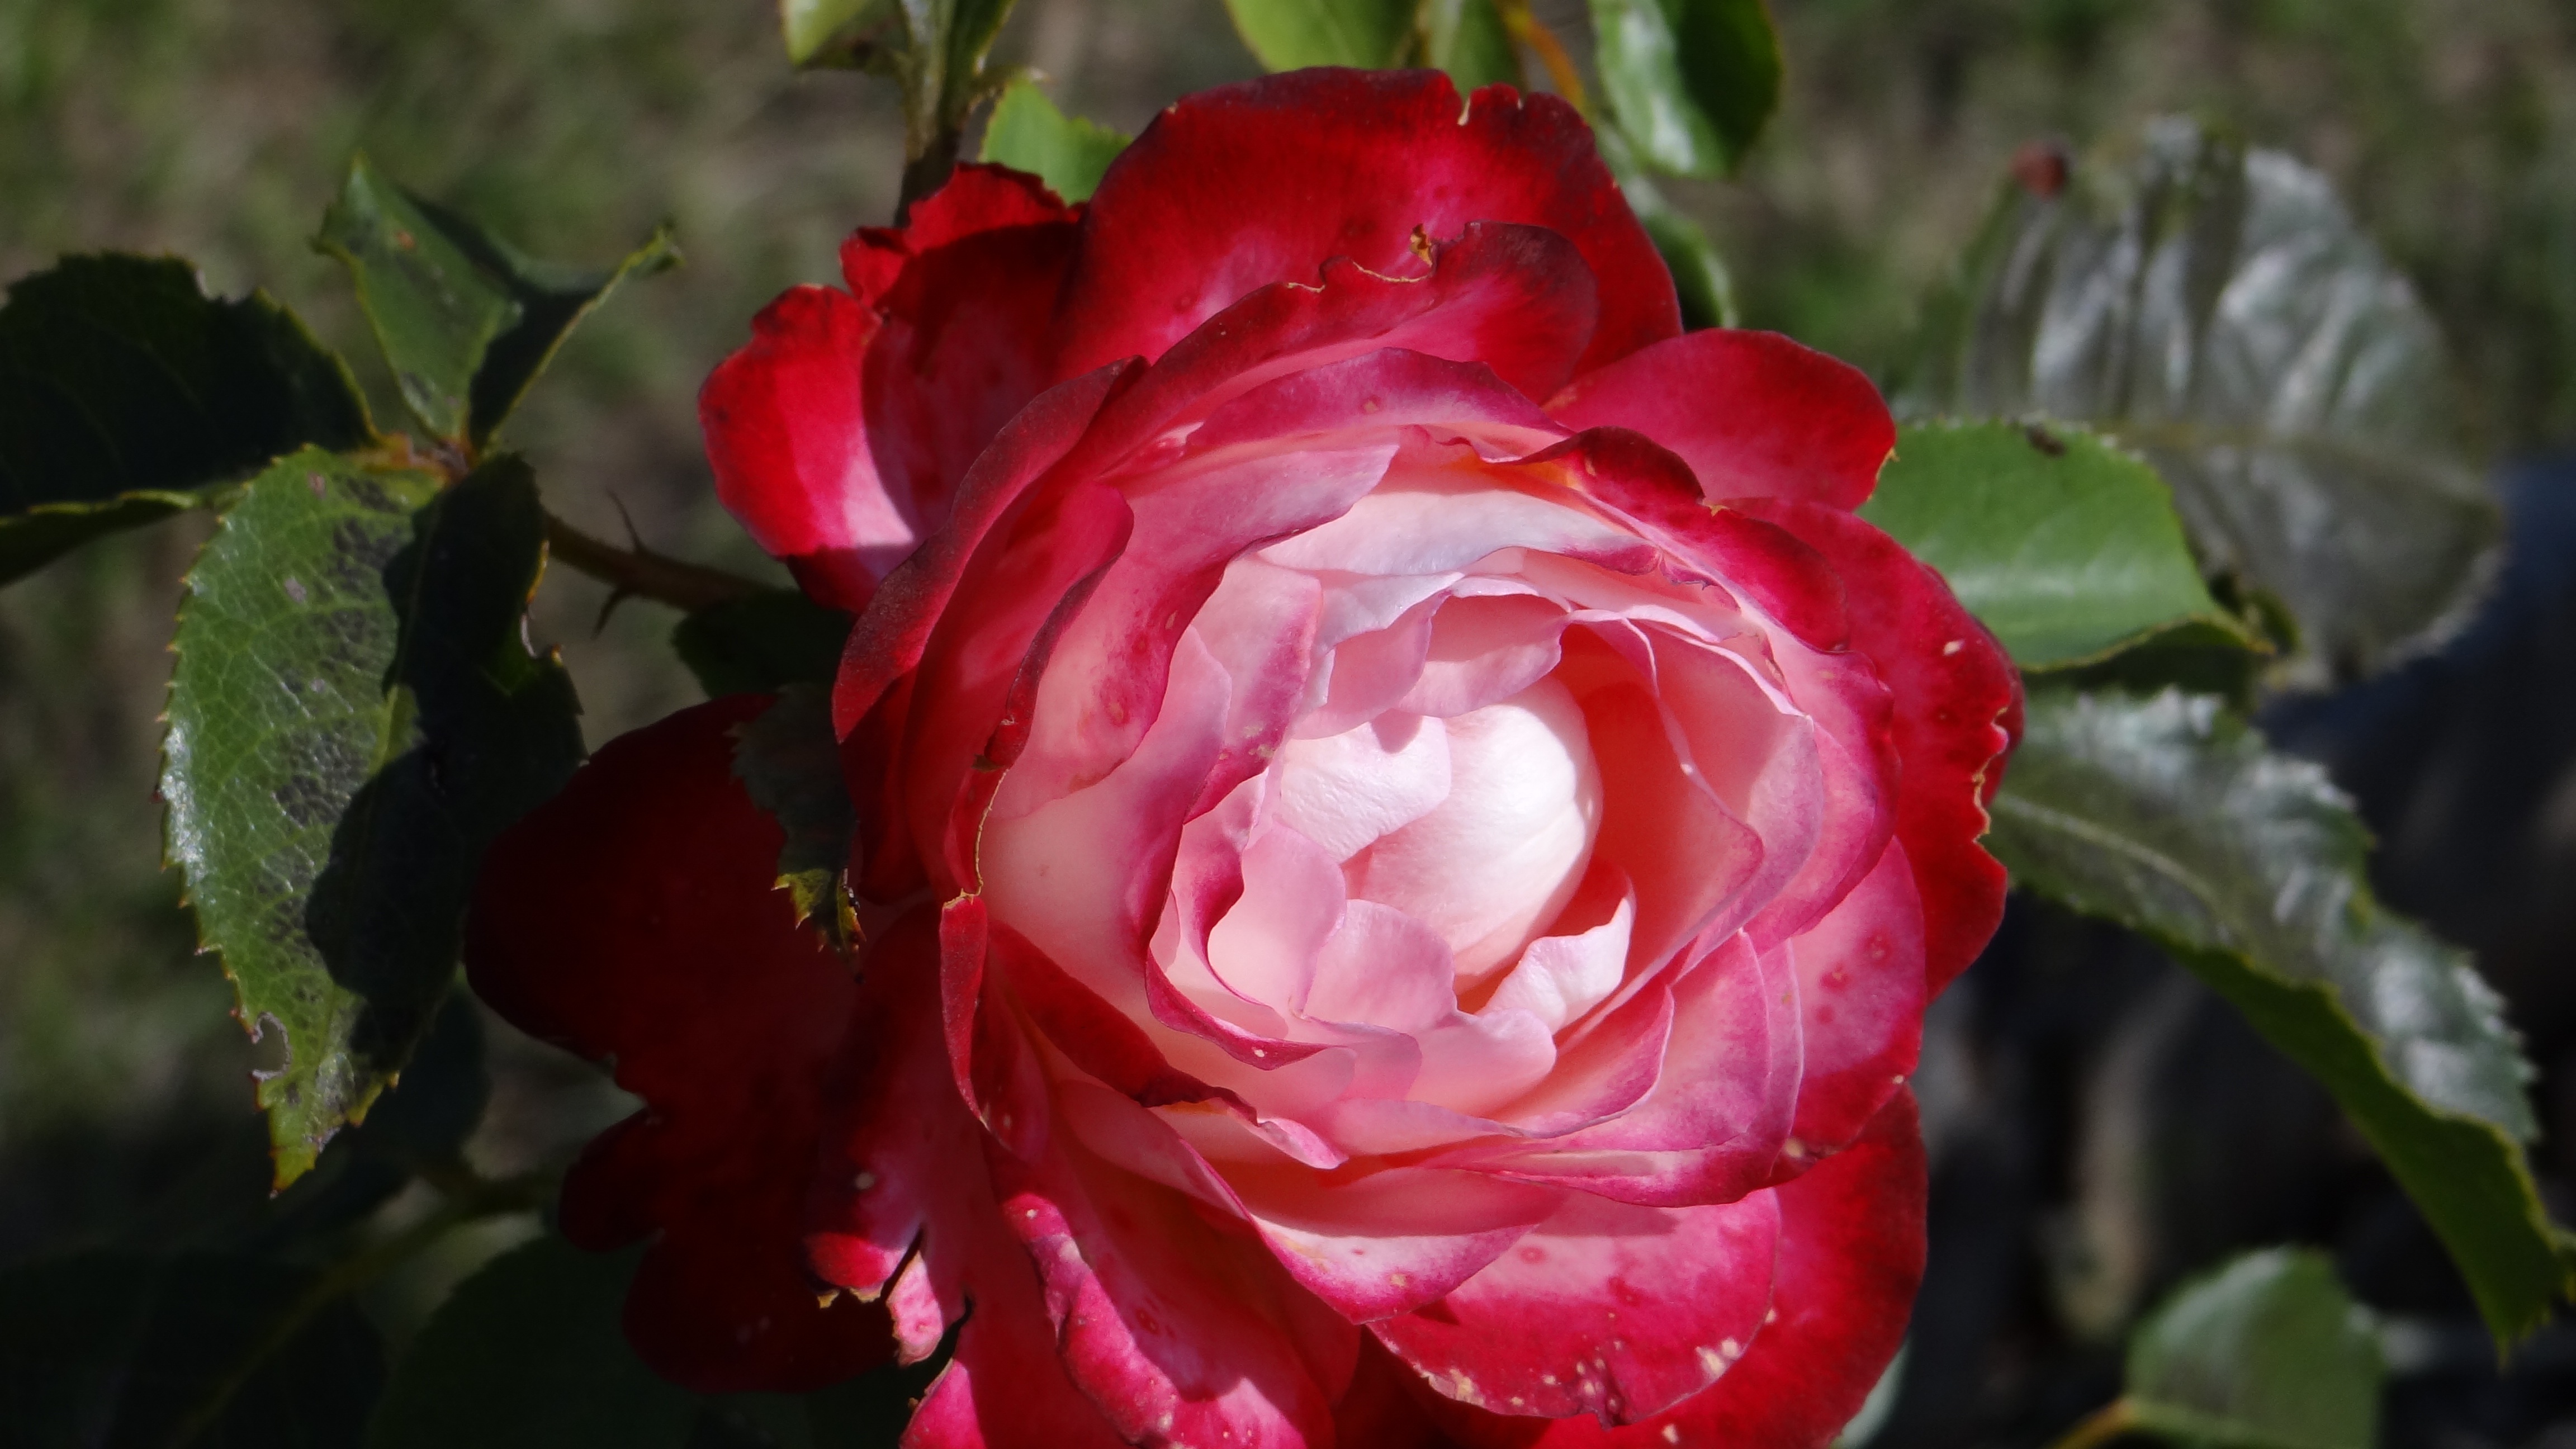
plant, flower, petal, rose, red, flora, flower garden, floribunda, rose blooms, flowering plant, garden roses, rose family, land plant, rosa centifolia